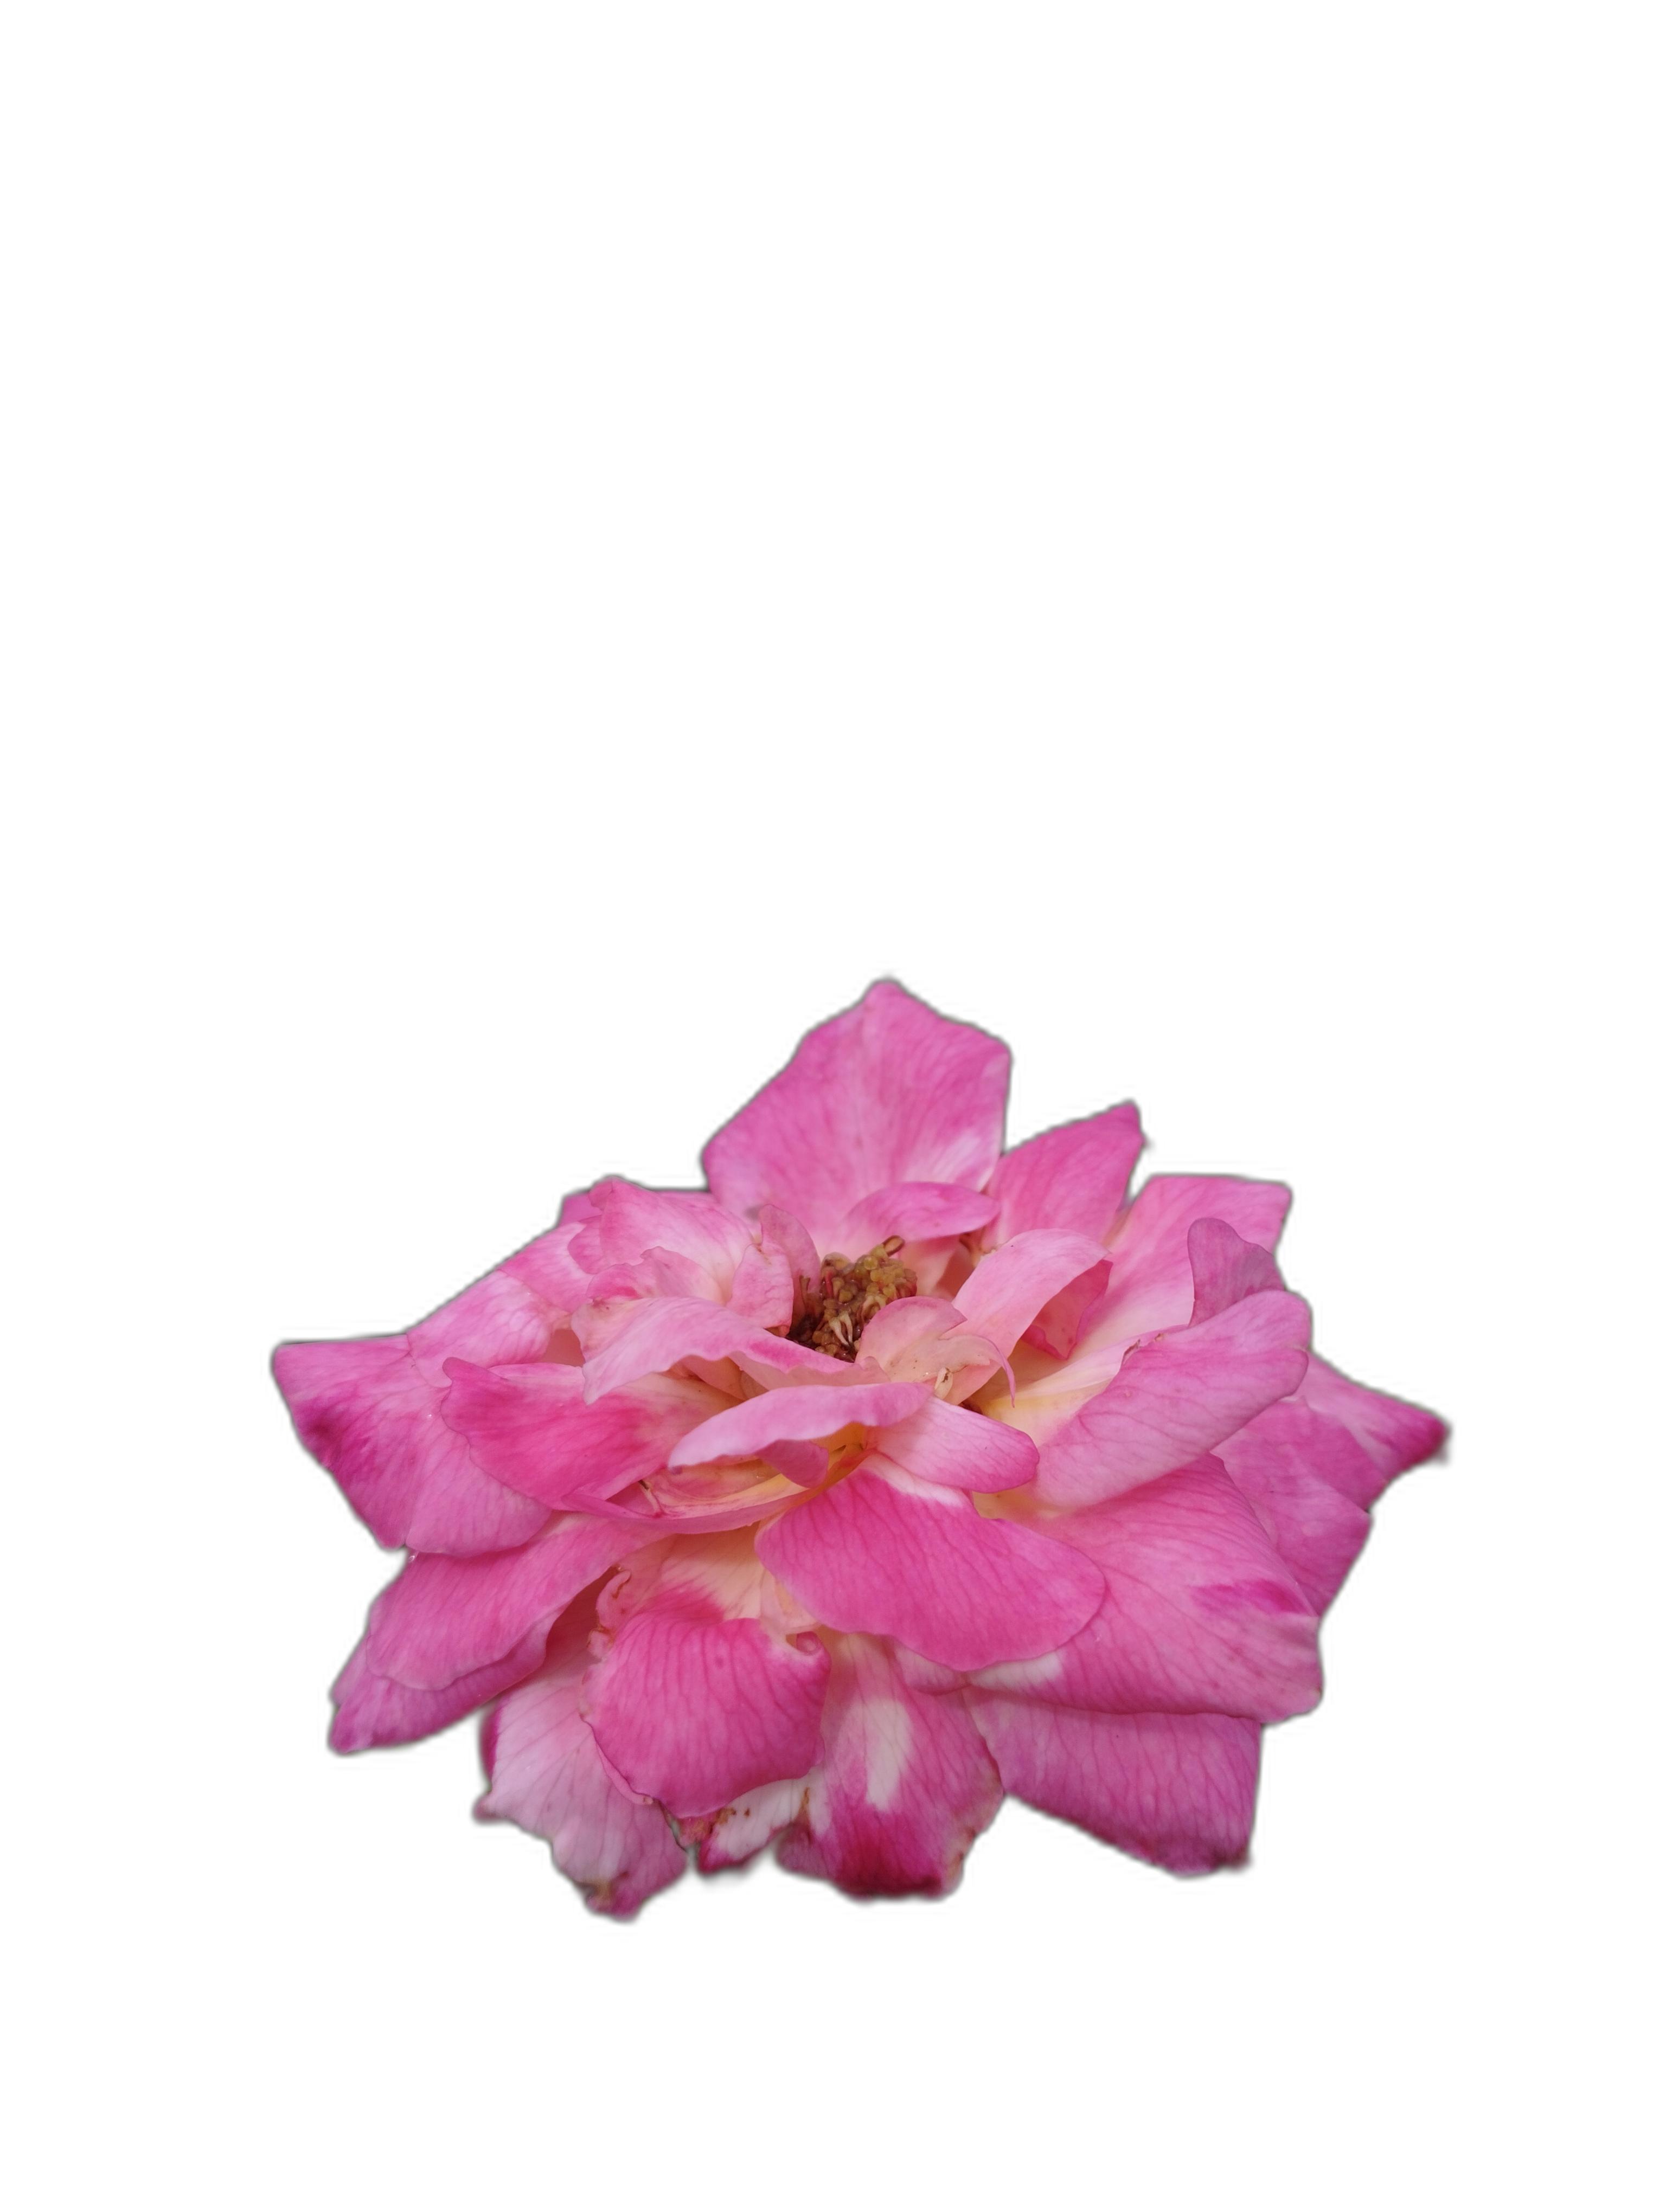
Label: Rose